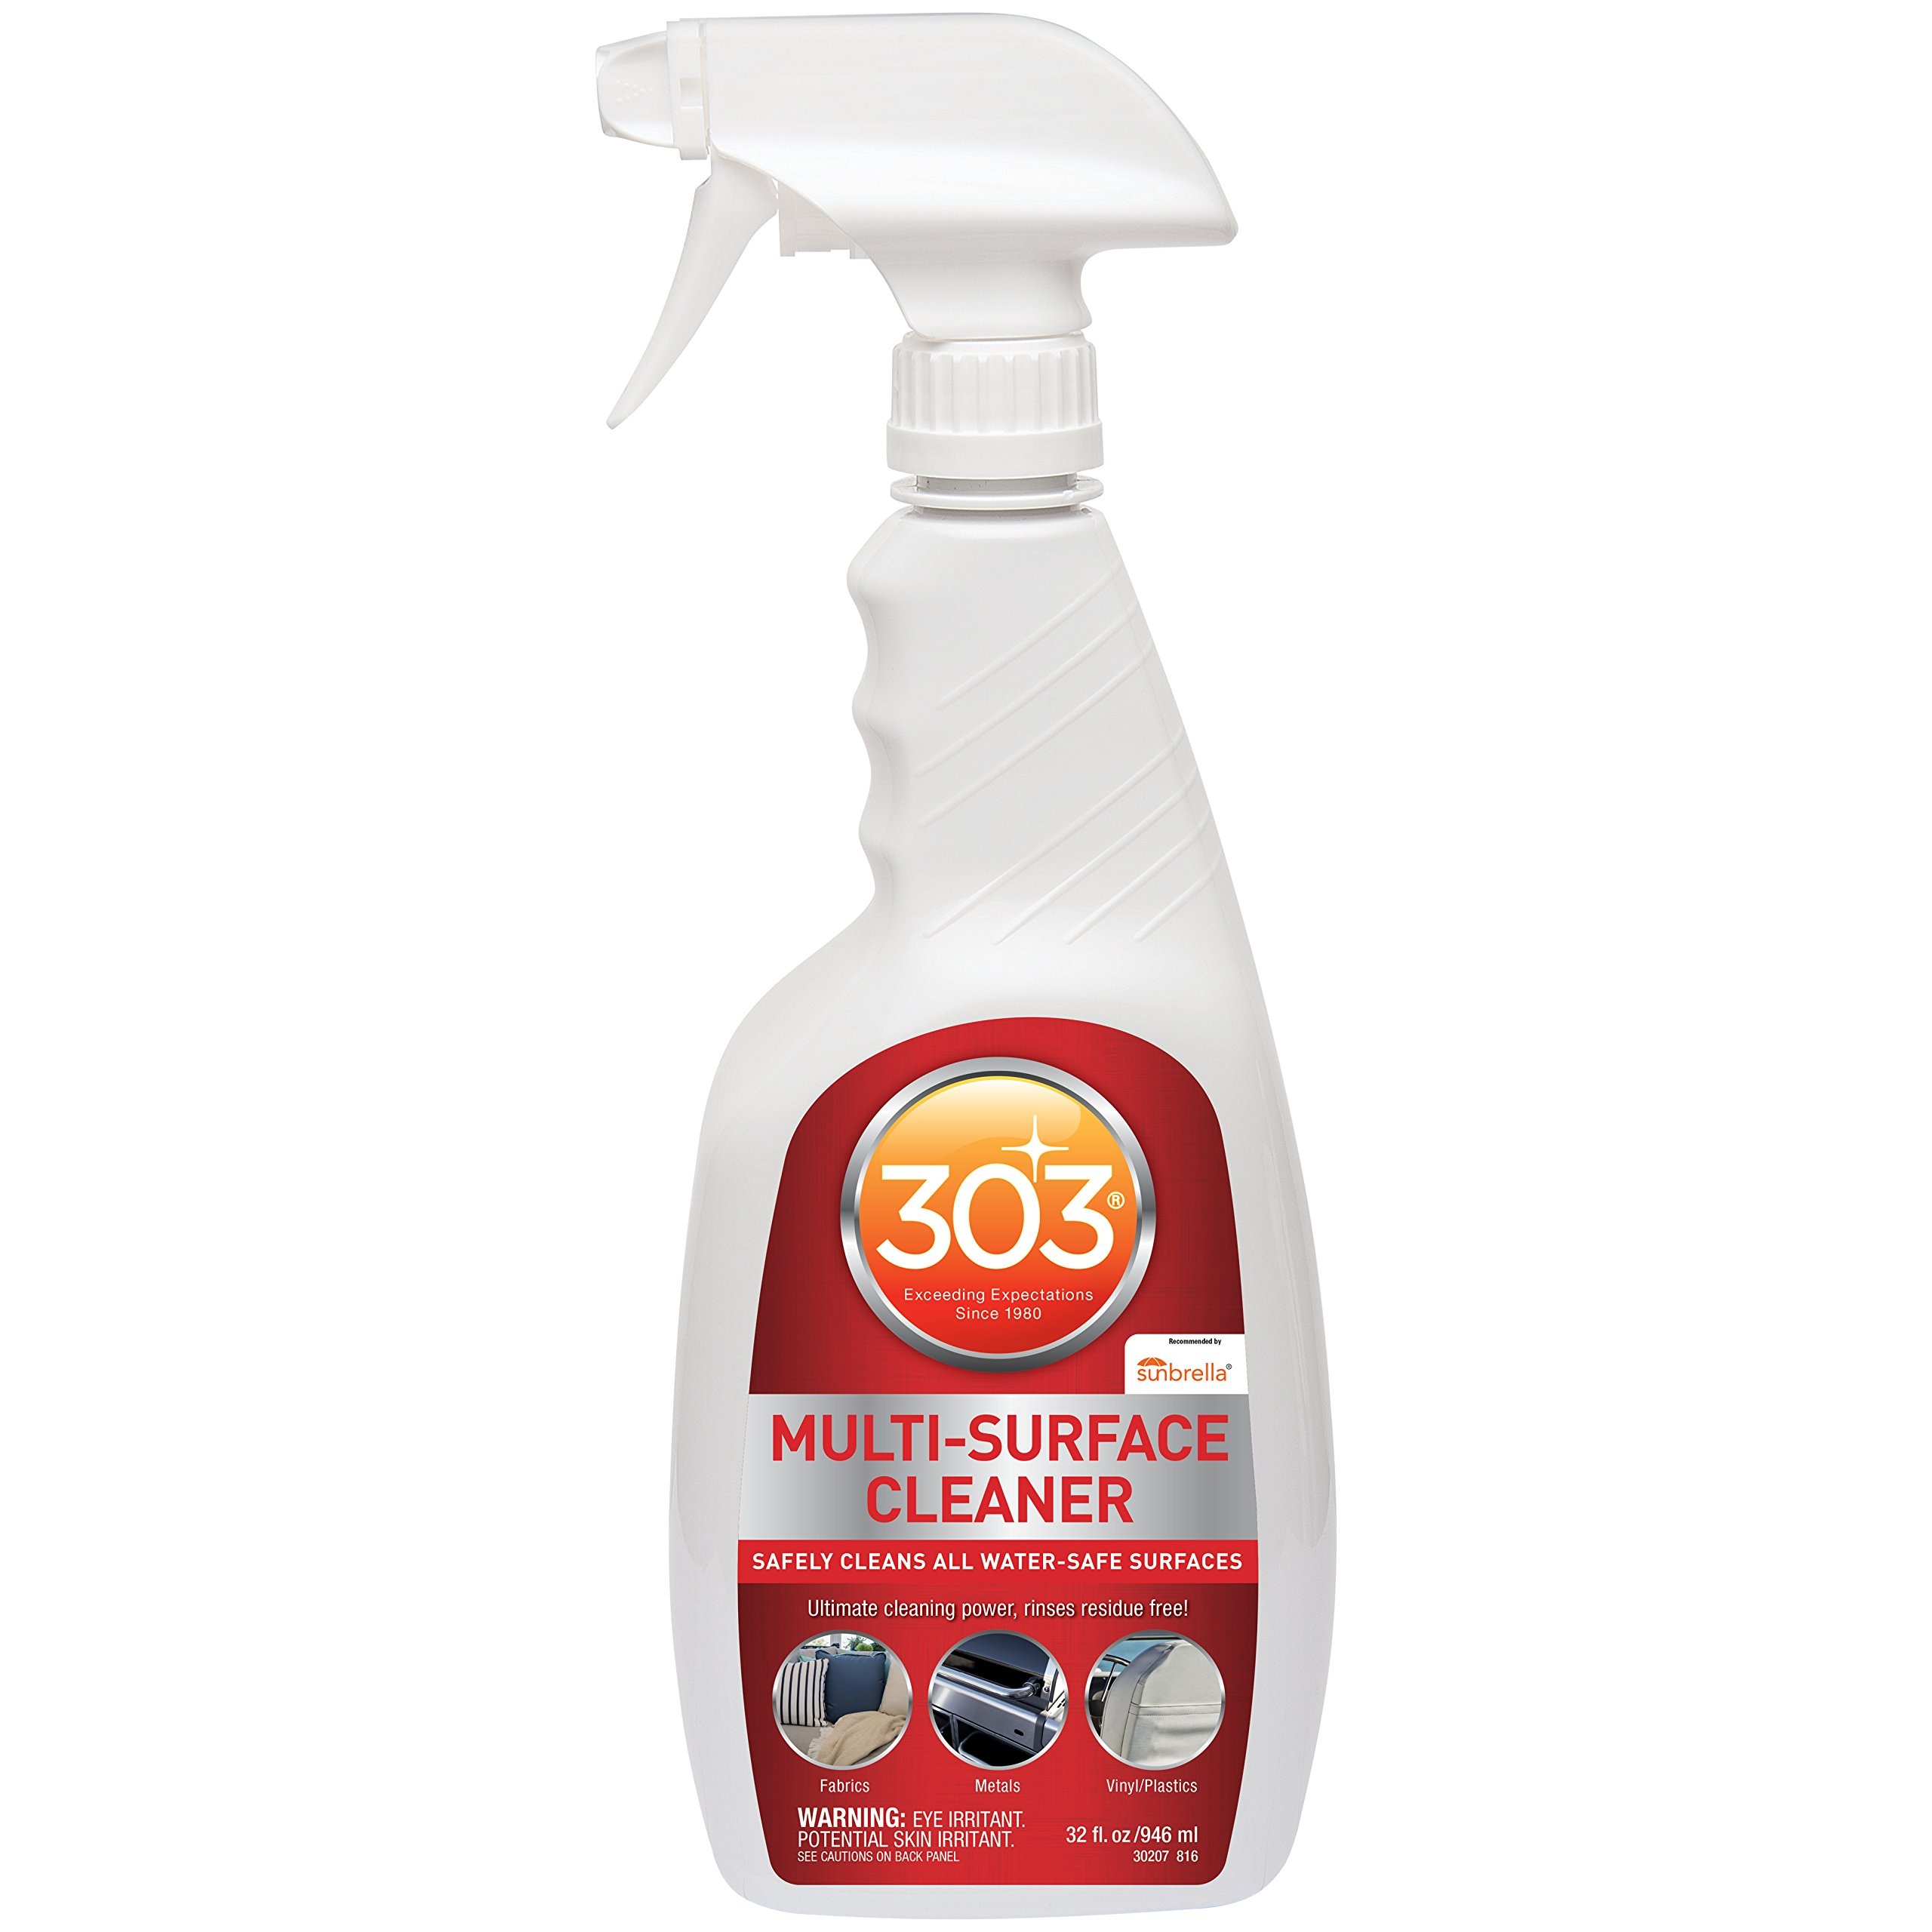
Item Name: 303 (30207) Multi-Surface Cleaner Trigger Sprayer, 32 Fluid Ounce
Bullet Point 1: Ultimate cleaning power with no residue
Bullet Point 2: Safely cleans and brightens surfaces
Bullet Point 3: Designed for all water-safe materials
Bullet Point 4: Leaves surfaces looking new every time
Value: 32.0
Unit: Fl Oz

Price: 20.79